Estoril

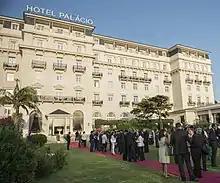
A Horasis Global Meeting reception at the Hotel Palácio; 2016.

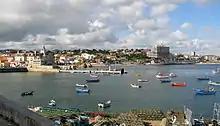
The coast of the civil parish of Cascais and Estoril, showing a mix of modern and historical architecture, as well as local fishing tradition

The territory of Estoril has been inhabited for centuries, owing to its climatic conditions and favourable environment. Throughout the civil parish there are scattered remains of these early communities — Phoenicians, Romans and Arabs selected this area for its strategic place in Western Europe. There are remains of Roman villas in the parish that push back the history of the region to the first millennium, when the settlements of the coast were dependent on the fishing ports. From these settlements, Estoril inherited a rich cultural heritage, architecture, toponymy, habits and customs.